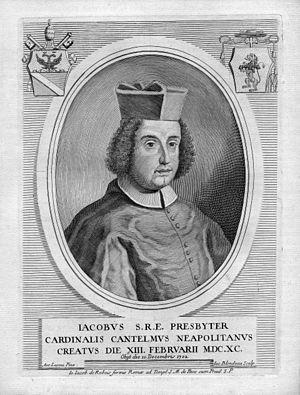
portrait gravé
Giacomo Cantelmo est un cardinal italien du XVIIᵉ siècle et du début du XVIIIᵉ siècle.